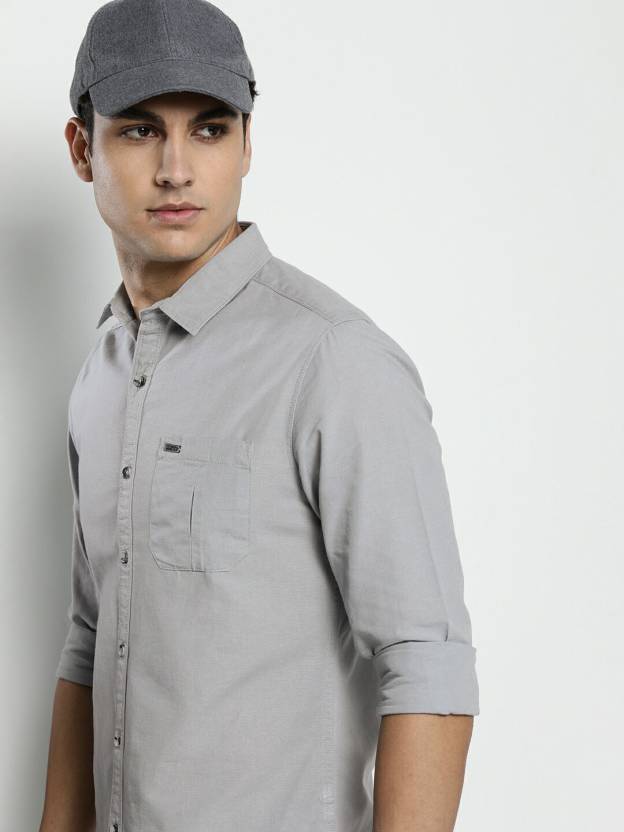
Product: Men Regular Fit Solid Cut Away Collar Casual Shirt
Price: ₹696
Colors: Grey
Pattern: Solid
Description: Grey Solid Regular Fit Shirt